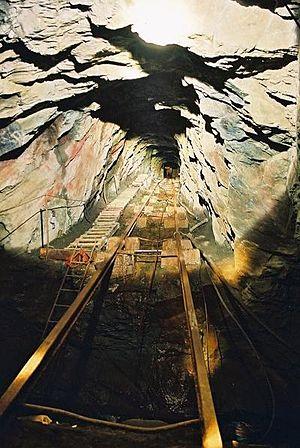
L'ardoise est un petit élément de couverture des bâtiments, façonné par débit et fente de certains schistes fins dits ardoisiers.